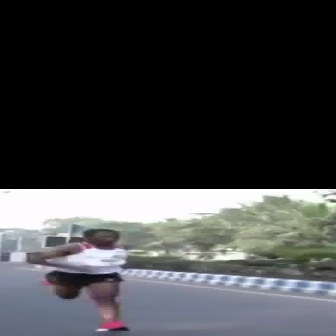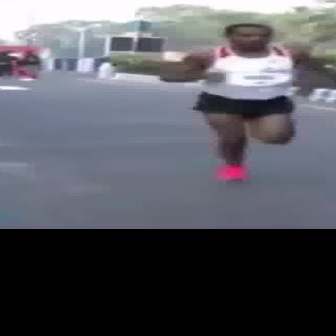
  Please identify the target specified by the bounding box [24,228,126,331] in the first image and locate it in the second image. Return the coordinates in [x_min,y_min,x_max,y_max] format.
Answer: [158,21,316,179]